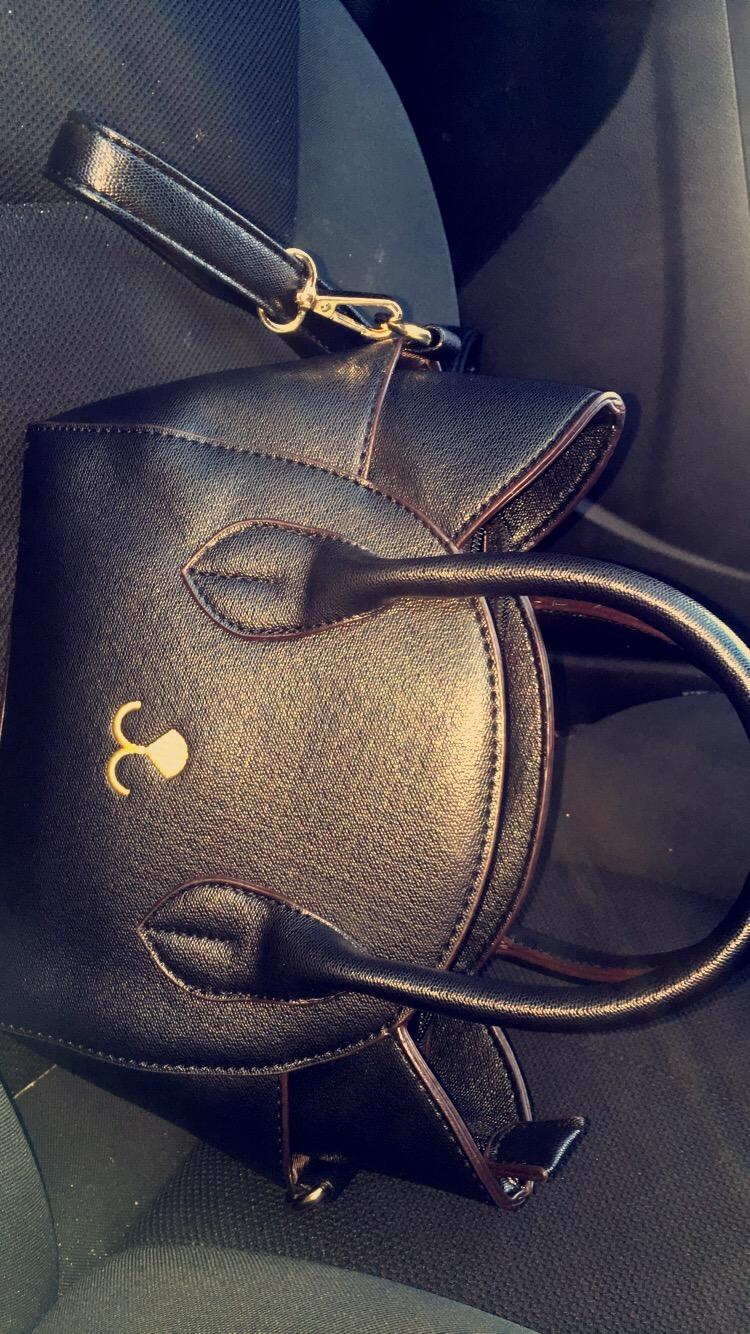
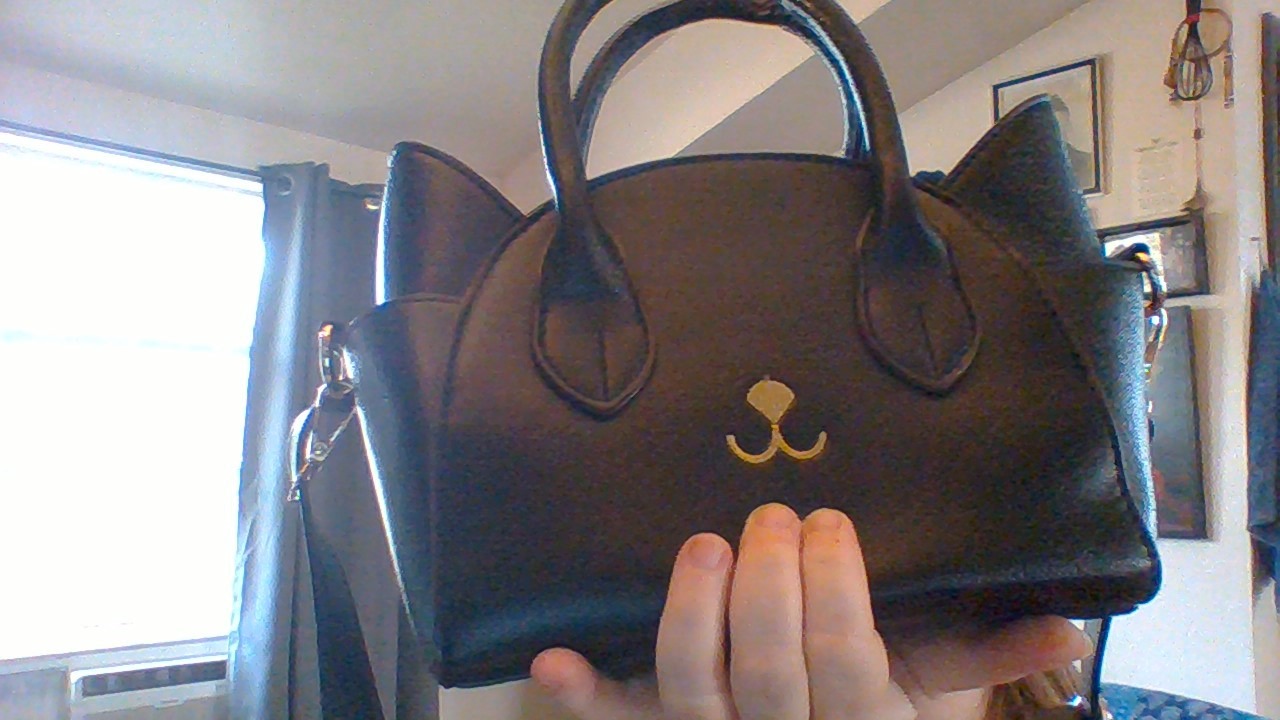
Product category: accessories_handbag
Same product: yes